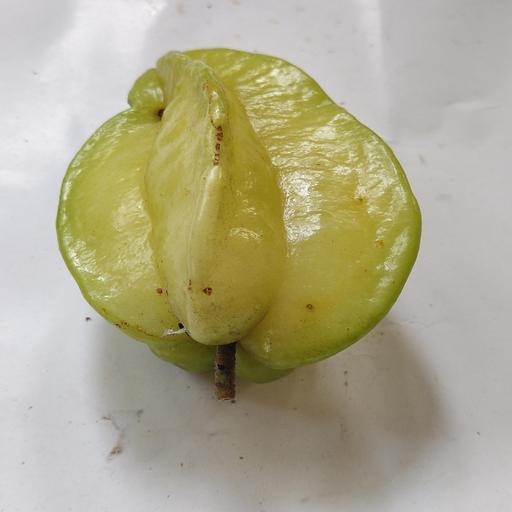
Crop type: Carambola